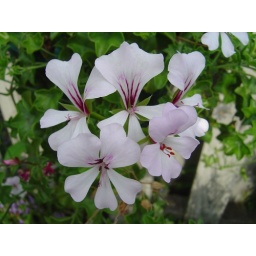
The geraniums hanging in a basket in my backyard. It's a mixture of these and fully pink ones.